Avilla, Missouri

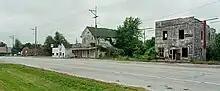
Storefronts once lined this strip in Avilla, Missouri, one of the living "ghost towns of old Route 66." The Avilla House, built in 1868 (far right) and an early Route 66 era Auto Shop, Tom Barbado's Garage (second stone structure from left) can be seen in this 2000 photo before being demolished. Old Flo's Tavern (white building) still stands today next to the abandoned stone IOOF Lodge and (Old French's) grocery store (center).

Pioneers who came to this region in the 1830s and 1840s saw a "beautiful prairie land, interspersed with timbered belts along winding streams". Settlement of the grasslands presented more challenges than other types of terrain, and for this reason northeastern Jasper County developed more slowly than the rest of the county. Split-log homes were built near wooded locations and rock and sod were also used in early constructions. Although families were many miles apart, they still called each other neighbor. Some of the earliest settlers near present-day Avilla were John K. Gibson in 1831 (just across the Lawrence County line), James Blackwell in 1835 and John Fishburn on White Oak Creek in 1836. Nelson Knight was the first settler on the prairie north of Avilla, building a cabin and farm in 1837, and Jasper County itself was established in 1841. Thomas Buck came all the way from Indiana in a wagon drawn by a team of horses in the 1840s and built a farm just east of the future town site. The first schoolhouse in the Avilla area was a one-room, dirt-floor log cabin also founded in the 1840s, called White Oak School, located about southeast near White Oak Creek. Arriving with his family in 1853, Dr. Jaquillian M. Stemmons was the first physician to practice medicine in the Avilla area, doing so from his farm. The town of Avilla was founded in 1856 and platted and laid out for public use July 23, 1858, by Andrew L. Love and David S. Holman. Mr. Love was the first Justice of the Peace, and Mr. Holman was the first merchant and postmaster, establishing the post office in 1860. A "Dr Young" later came just before the Civil War and established a medical office within the town limits.